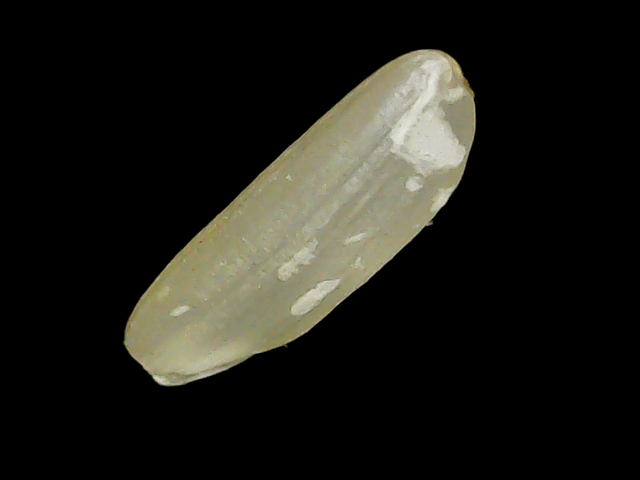
Rice variety: Binadhan11